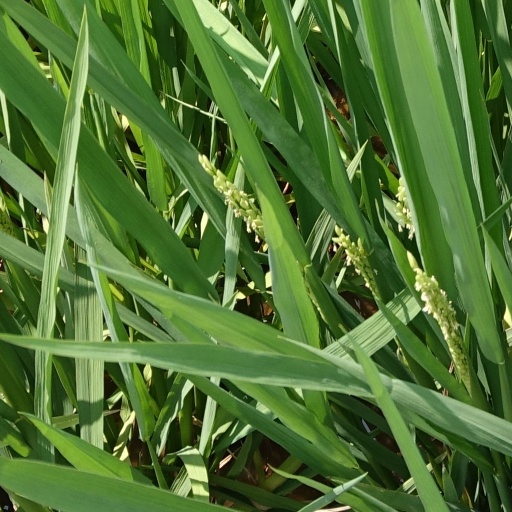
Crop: rice